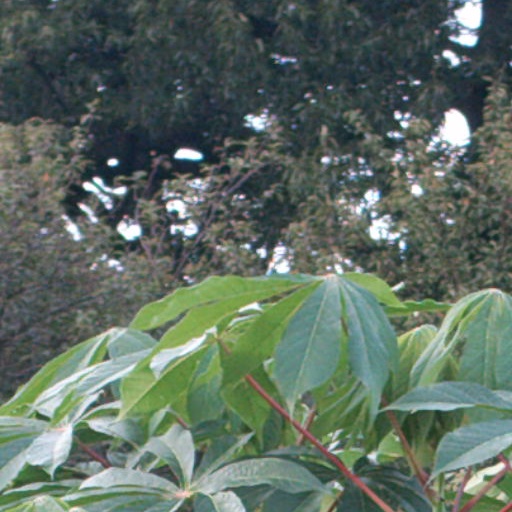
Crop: cassava